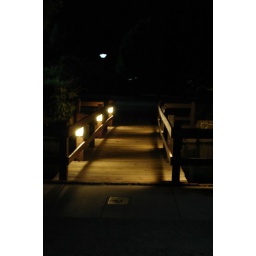
a bridge over the duck pond at unm